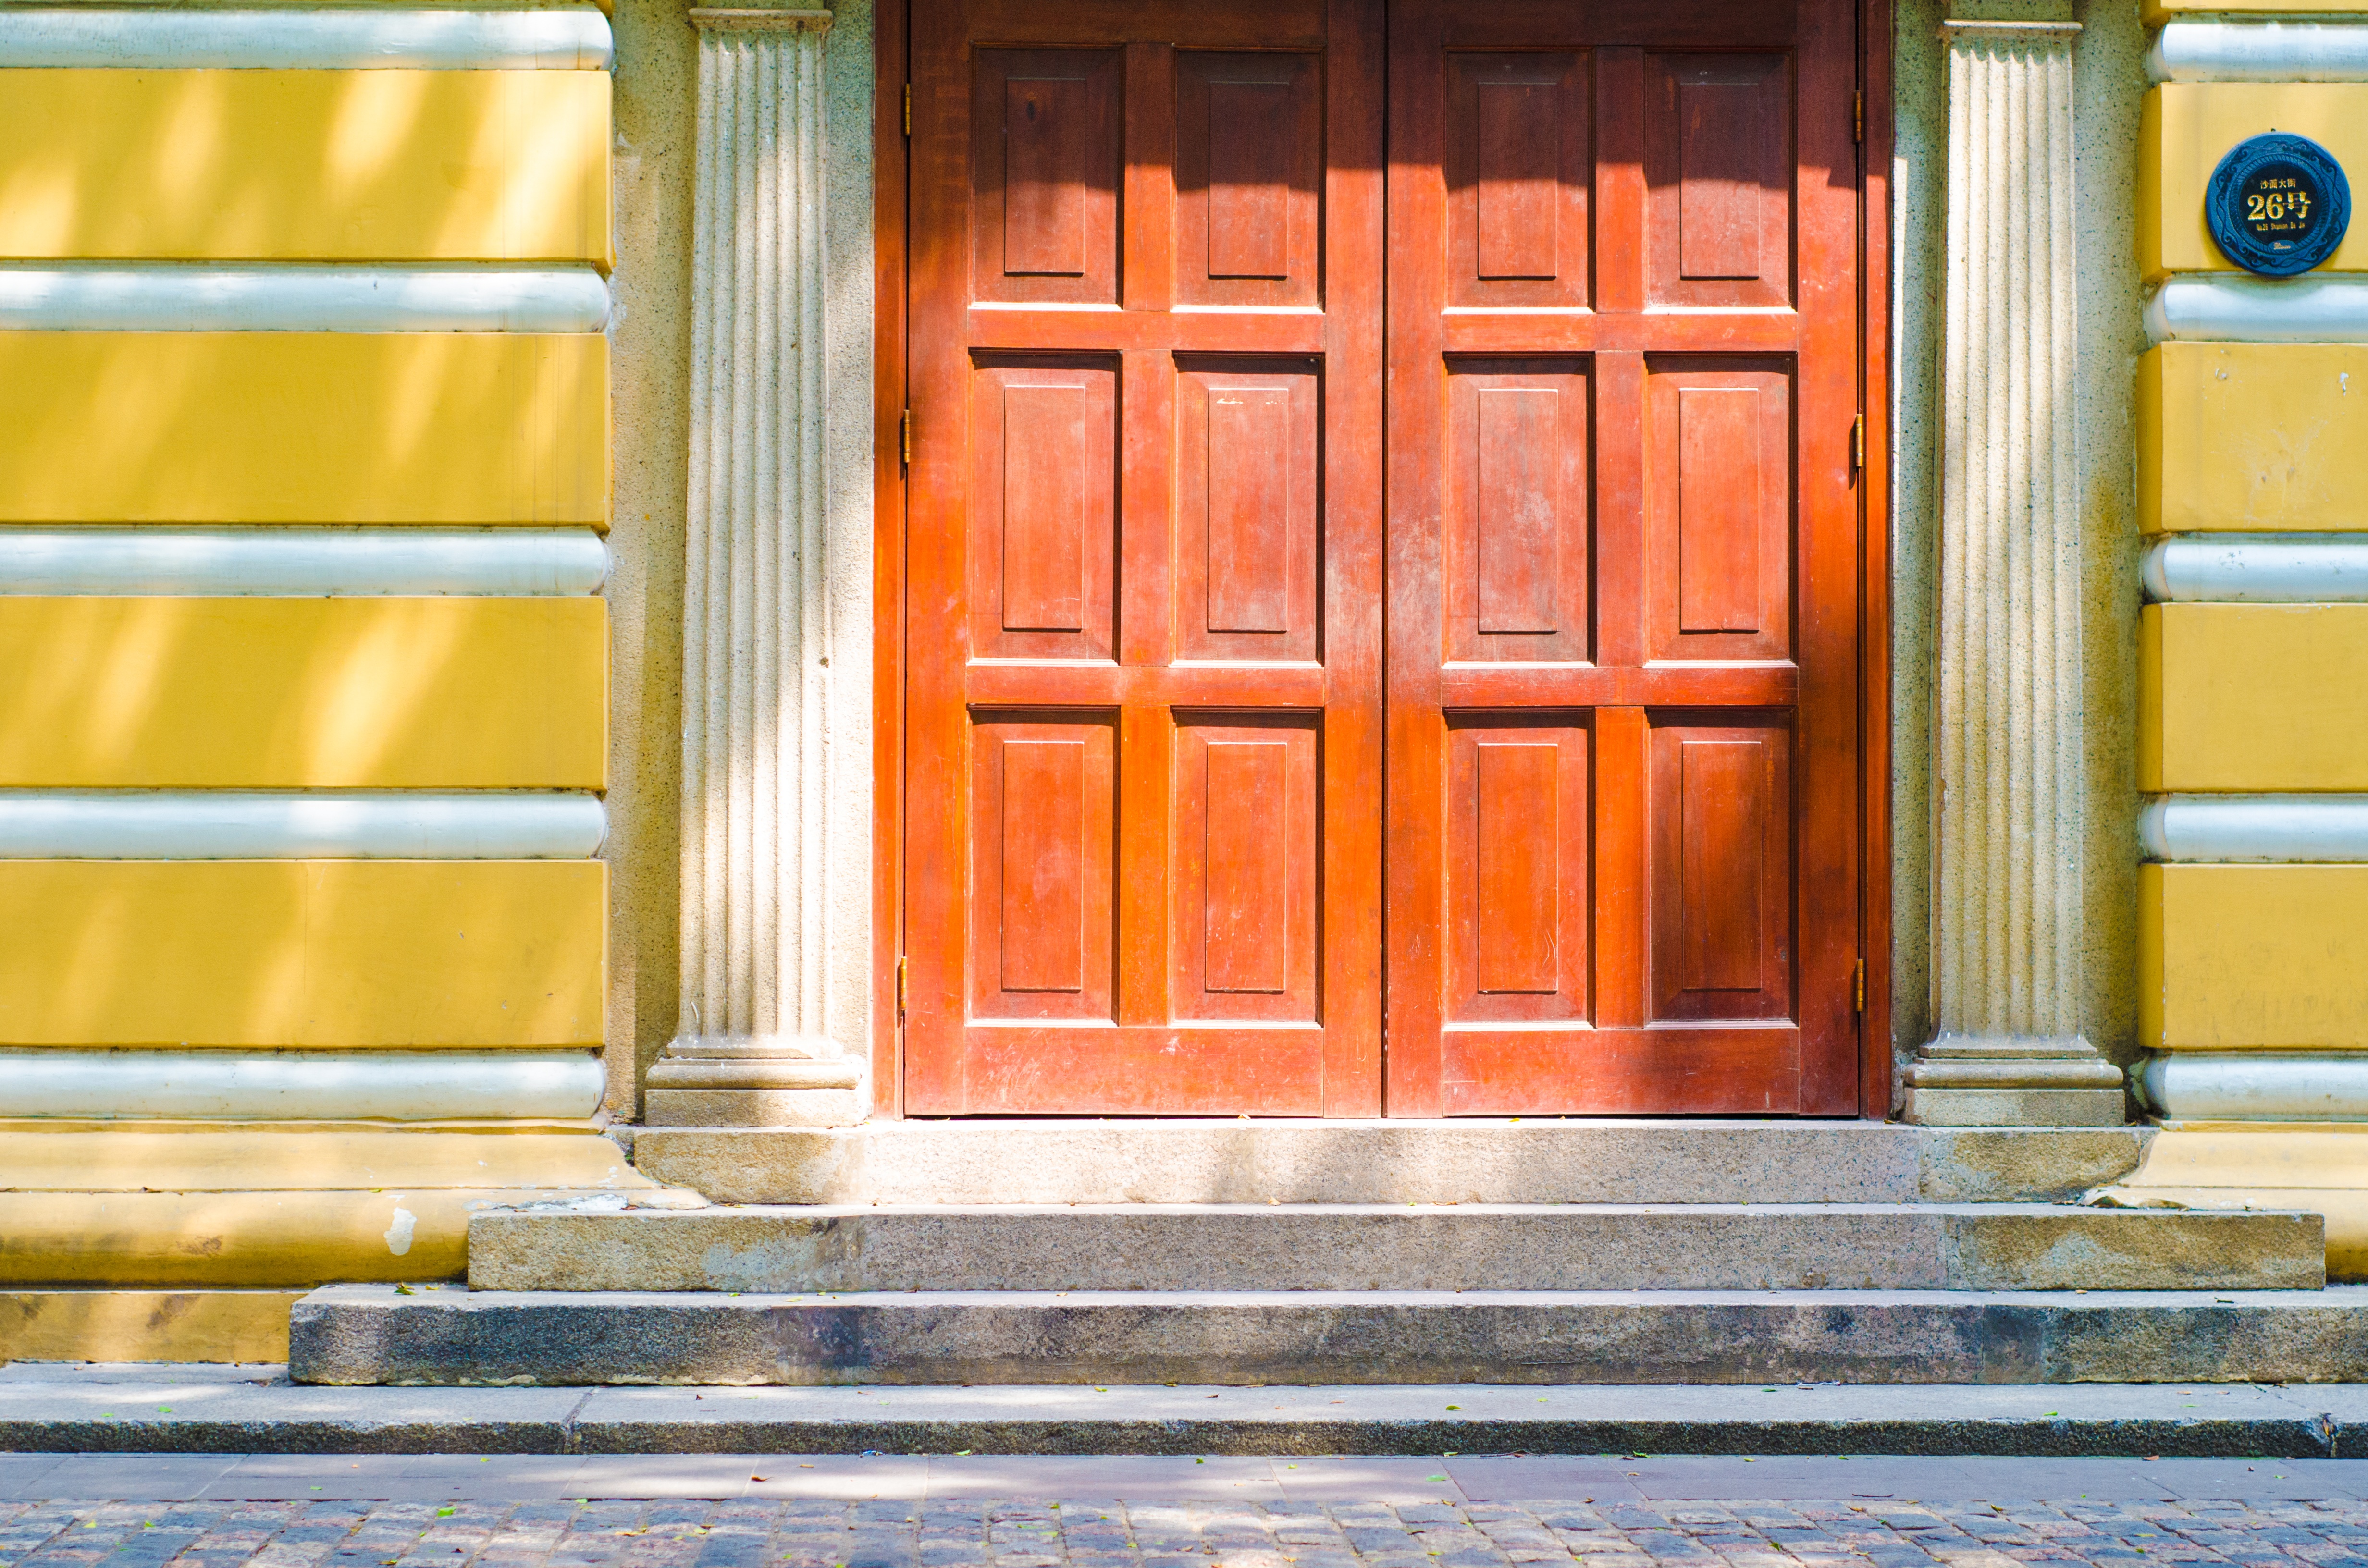
wood, window, facade, furniture, door, interior design, window covering